Economy of Prehispanic Mexico

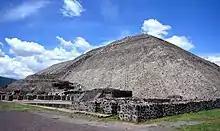
Pyramid of the Sun in Teotihuacán

This period is characterized by the growth of many civilizations that built large cities and improved their techniques in agriculture, goldsmithing, and ceramics. From the year 400 AD, an increment in the efficiency of agricultural techniques achieved the transformation of the societies of that time, which besides being administrative and religious centers, served as production complexes and shopping centers. Throughout the history of the sedentary civilizations of ancient Mexico there was an important trade, especially of durable goods: specifically, raw materials and finished artifacts that were used in work processes, in war, and in rituals. Teotihuacán, the most important city of the period, had a strong influence throughout Mesoamerica, not because of its economic or military capacity, or because of its particular organization, but because of its role as producer and distributor of goods for exchange. The Maya civilization also played an important role in the Mesoamerican economy, with markets in a growing number of Mayan cities. Cities of the Altiplano had markets in permanent squares, which were attended by officials to resolve disputes, enforce standards, and collect taxes. However, the city that dominated trading was Teotihuacán, who traded with places as far away as New Mexico or Guatemala.